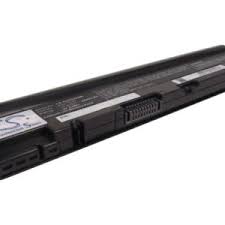
Waste category: battery